His Majesty's Theatre, London

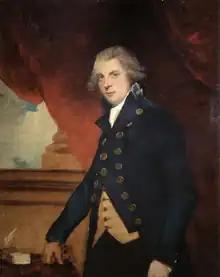
Richard Brinsley Sheridan, painted by Joshua Reynolds

In 1778 the lease for the theatre was transferred from James Brook to Thomas Harris, stage manager of the Theatre Royal, Covent Garden, and to the playwright Richard Brinsley Sheridan for £22,000. They paid for the remodelling of the interior by Robert Adam in the same year. In November 1778, "The Morning Chronicle" reported that Harris and Sheridan had: